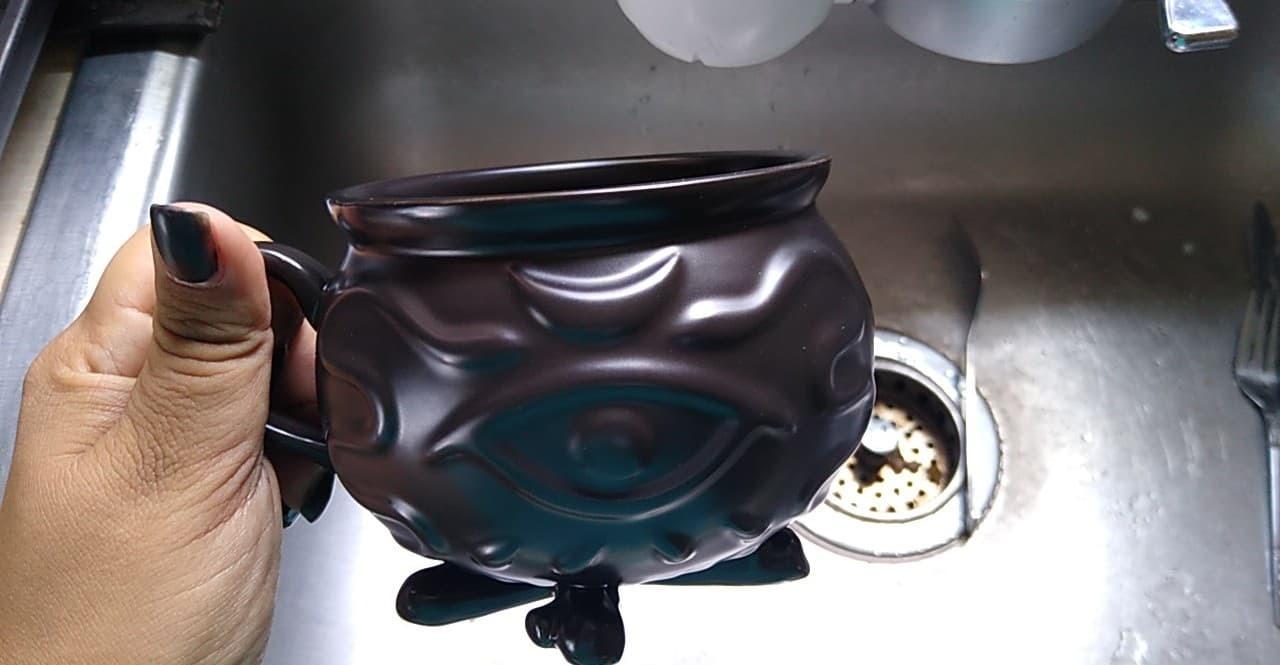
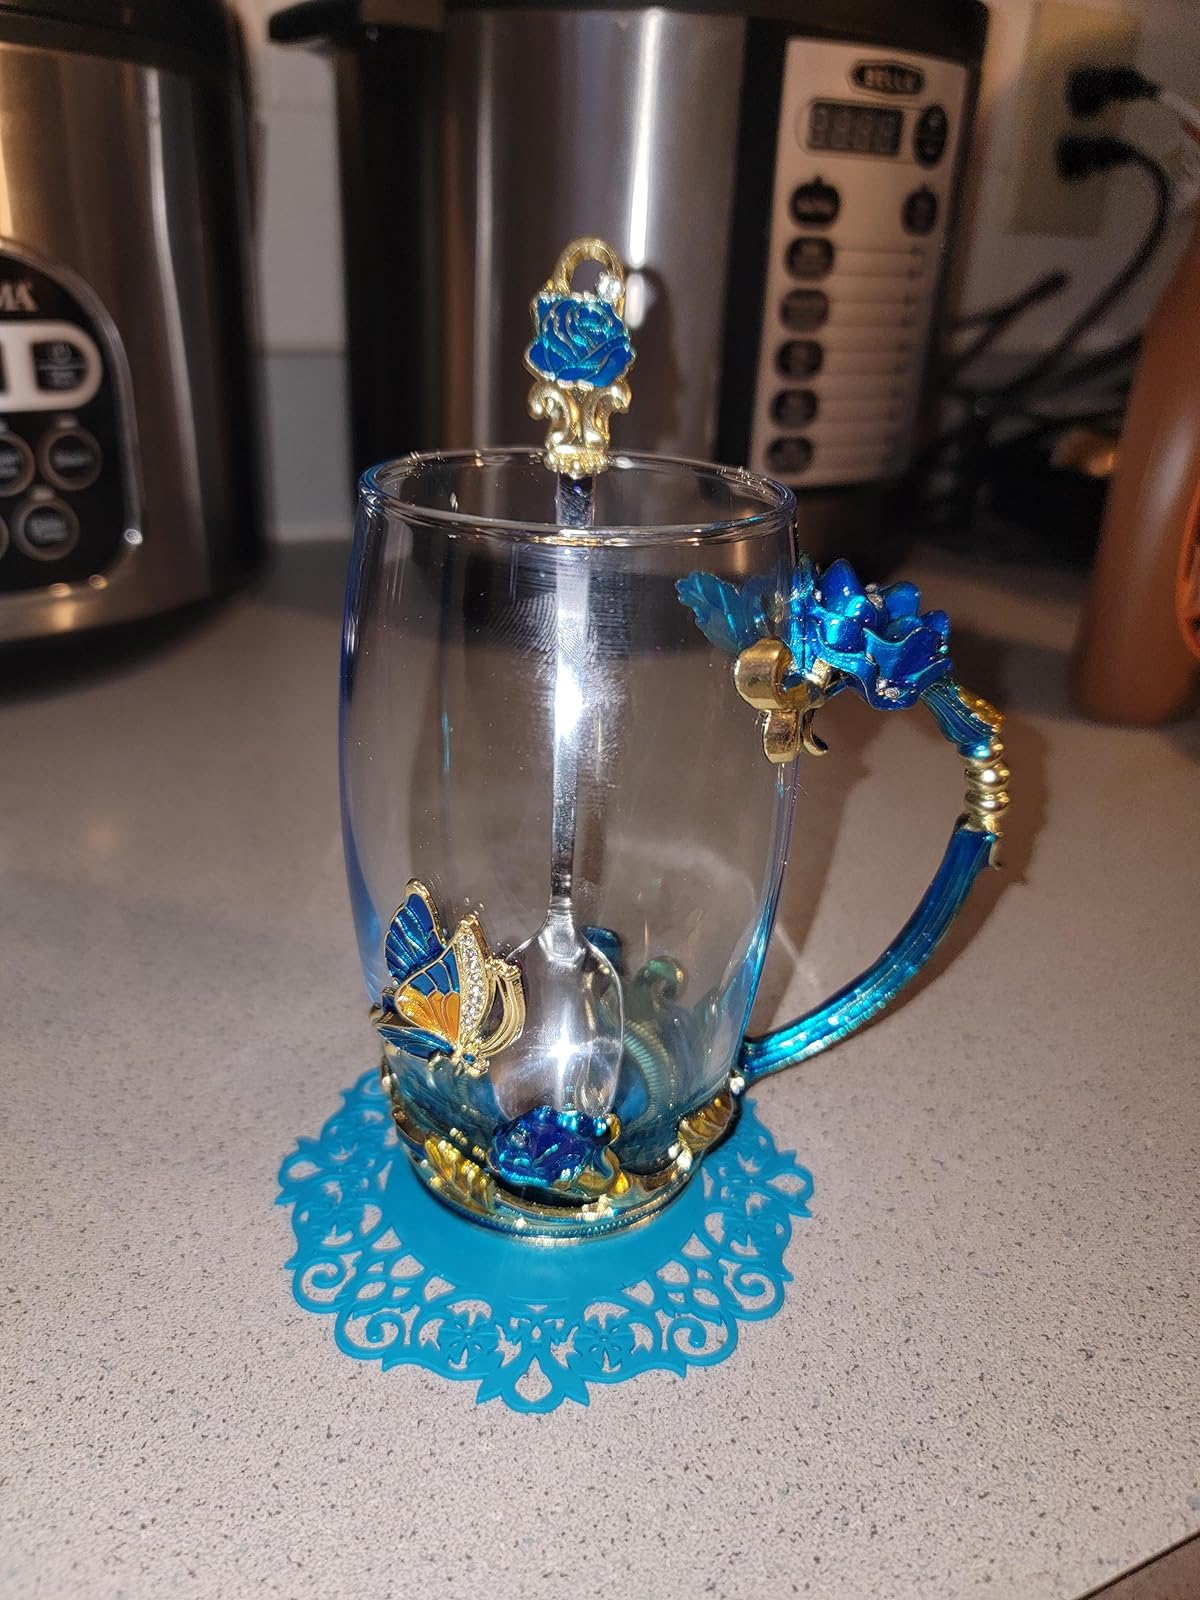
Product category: items_mug
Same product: no